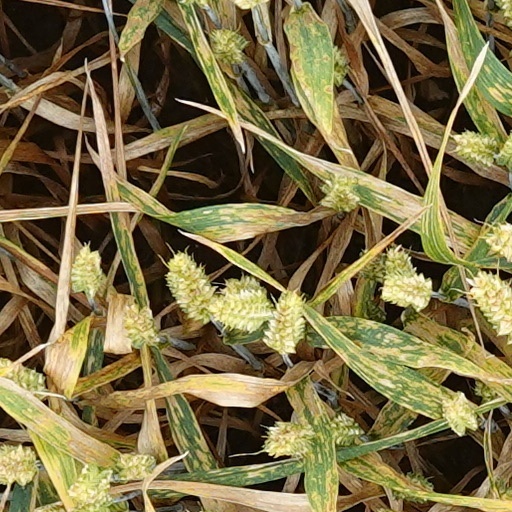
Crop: wheat